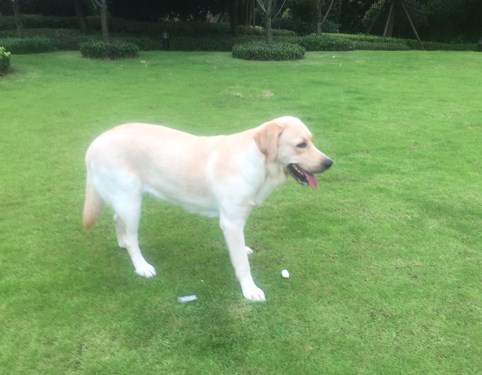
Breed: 3580-n000122-Labrador_retriever